Midway Plantation (Fort Motte, South Carolina)

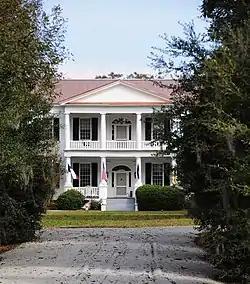
Midway Plantation, November 2012

Midway Plantation is a historic plantation house located near Fort Motte, Calhoun County, South Carolina. The original Midway plantation was built about 1785, although little of this structure remains. The present façade was added about 1859, and is a two-story antebellum frame building with both Greek Revival and Federal influences. The front façade features a pediment and a two-tiered portico with four Tuscan order columns on both levels. The rear wing and porch were added around 1900.